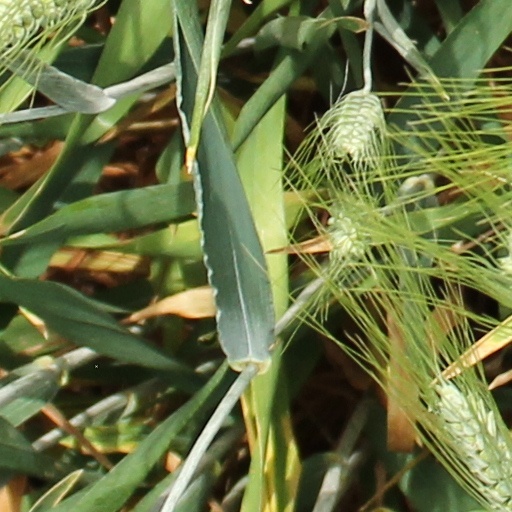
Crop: wheat